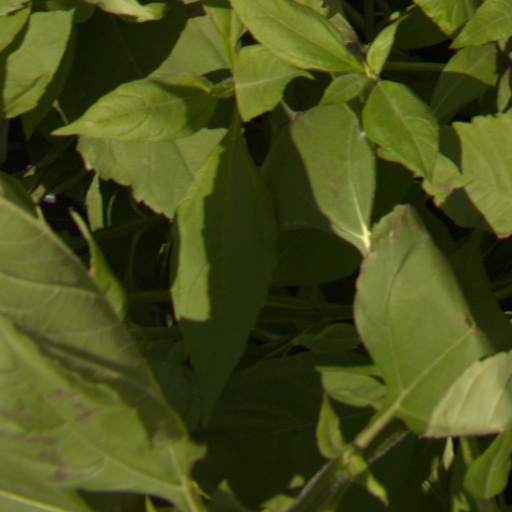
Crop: Jerusalem artichoke